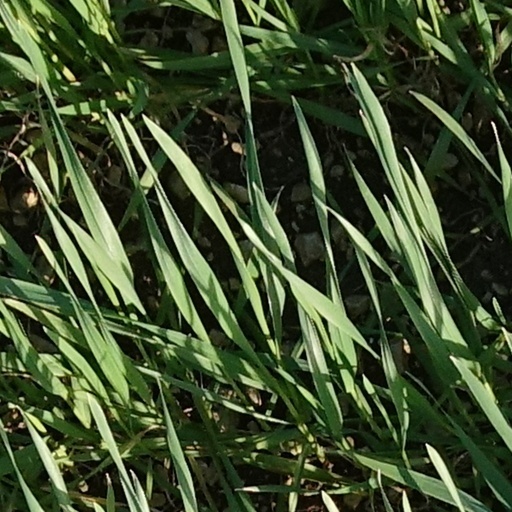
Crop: wheat